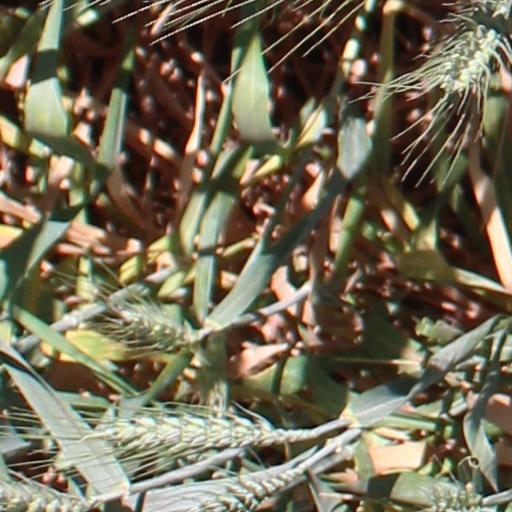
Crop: wheat